Venice Canal Historic District

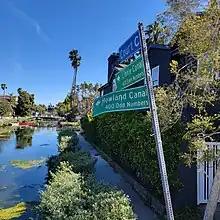
Instead of street addresses, homes are addressed by their canal. These canal signs are in a state of disrepair before the 2023 April cleaning to get rid of annual algae blooms

Meanwhile, Councilwoman Galanter, negotiated a deal with the Summa Corporation, and other property owners under the Ballona Lagoon, to eliminate any issues with water flow rights to the Venice Canals. A deal was struck between the major underwater land owner to swap the city owned lots on the Venice Canals for land under the lagoon. Assuring the Lagoon and water to the Venice Canals would continue to flow in and out. The final hearing was the Coastal Commission, where there was no opposition to the Venice Canal Improvement project. Mark Galanty spoke on behalf of the Venice Canals Association. There were over 48 supporters in favor of the project, and no one spoke against it. Due to the signal of support from the staff and Coastal Commissioners, most of those in favor of the project passed on speaking.